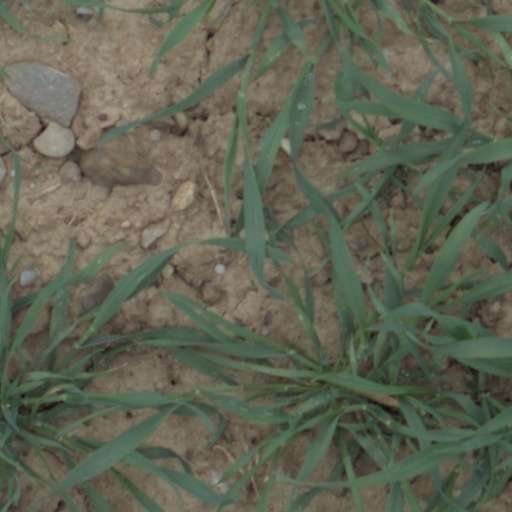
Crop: wheat